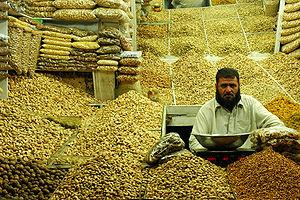
Peshawar est une ville d'environ deux millions d'habitants située dans le nord du Pakistan, à l'extrémité orientale de la passe de Khyber. Elle est la capitale de la province de Khyber Pakhtunkhwa et sixième plus grande ville du pays.